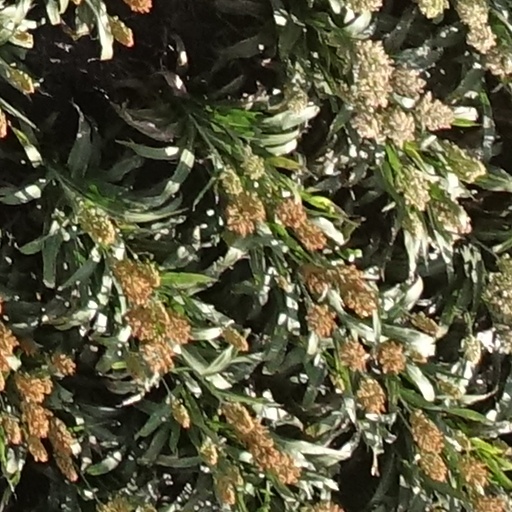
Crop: sorghum